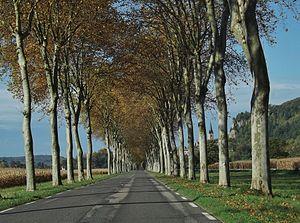
Vue de la route départementale RD 122, entre les communes de Sault-Brénaz (derrière) et de Saint-Sorlin-en-Bugey (église visible à droite), dans l'Ain.
Cet article présente l'histoire, les caractéristiques et les événements significatifs ayant marqué le réseau routier du département de l'Ain en France.